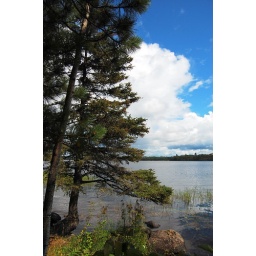
in the land of the sky blue water